New X-Men (2001 series)

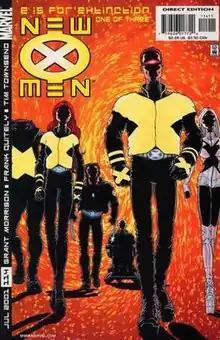
The cover to "New X-Men" #114, the first issue of the series. Art by Frank Quitely.

New X-Men is an American comic book ongoing series, written by Grant Morrison and featuring the mutant superhero team, the X-Men. It was a retitling of the then-ongoing second volume of the main "" series, and shares the series' numbering, as opposed to creating a different ongoing series with a new number one issue. During a revamp of the entire "X-Men" franchise, newly appointed Marvel Comics Editor-in-Chief Joe Quesada spoke of his idea for flagship titles like "X-Men" to regain some of their "former glory," as well as regaining critical acclaim.